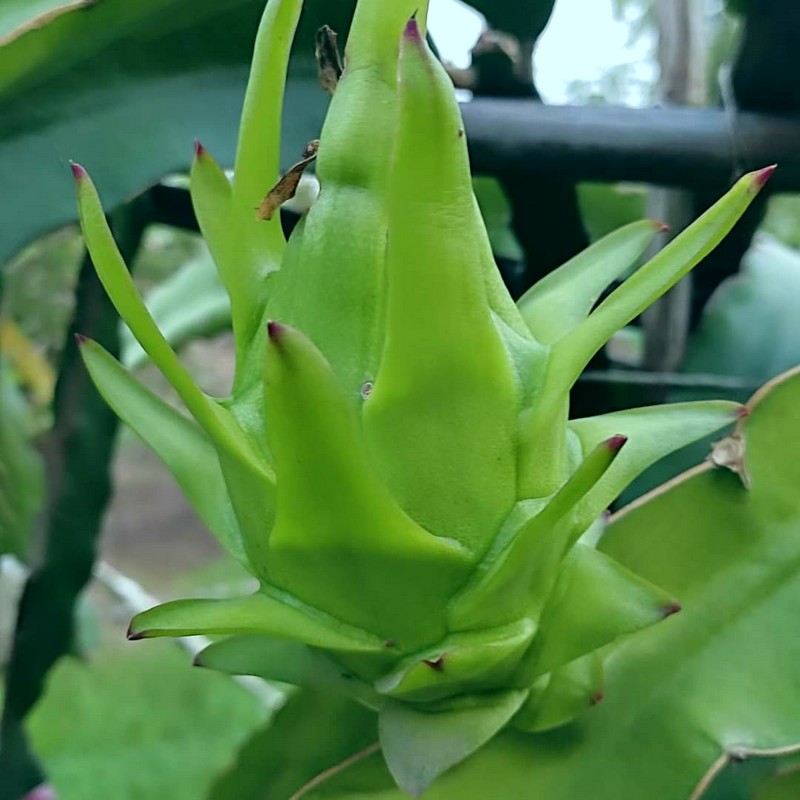
Label: Immature Dragon Fruit